Edison Azcona

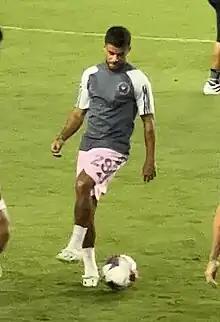
Azcona training with Inter Miami in 2023

Edison Alexander Azcona Vélez (born 21 November 2003) is a Dominican professional footballer who plays as a midfielder for USL Championship club Las Vegas Lights and the Dominican Republic national team.